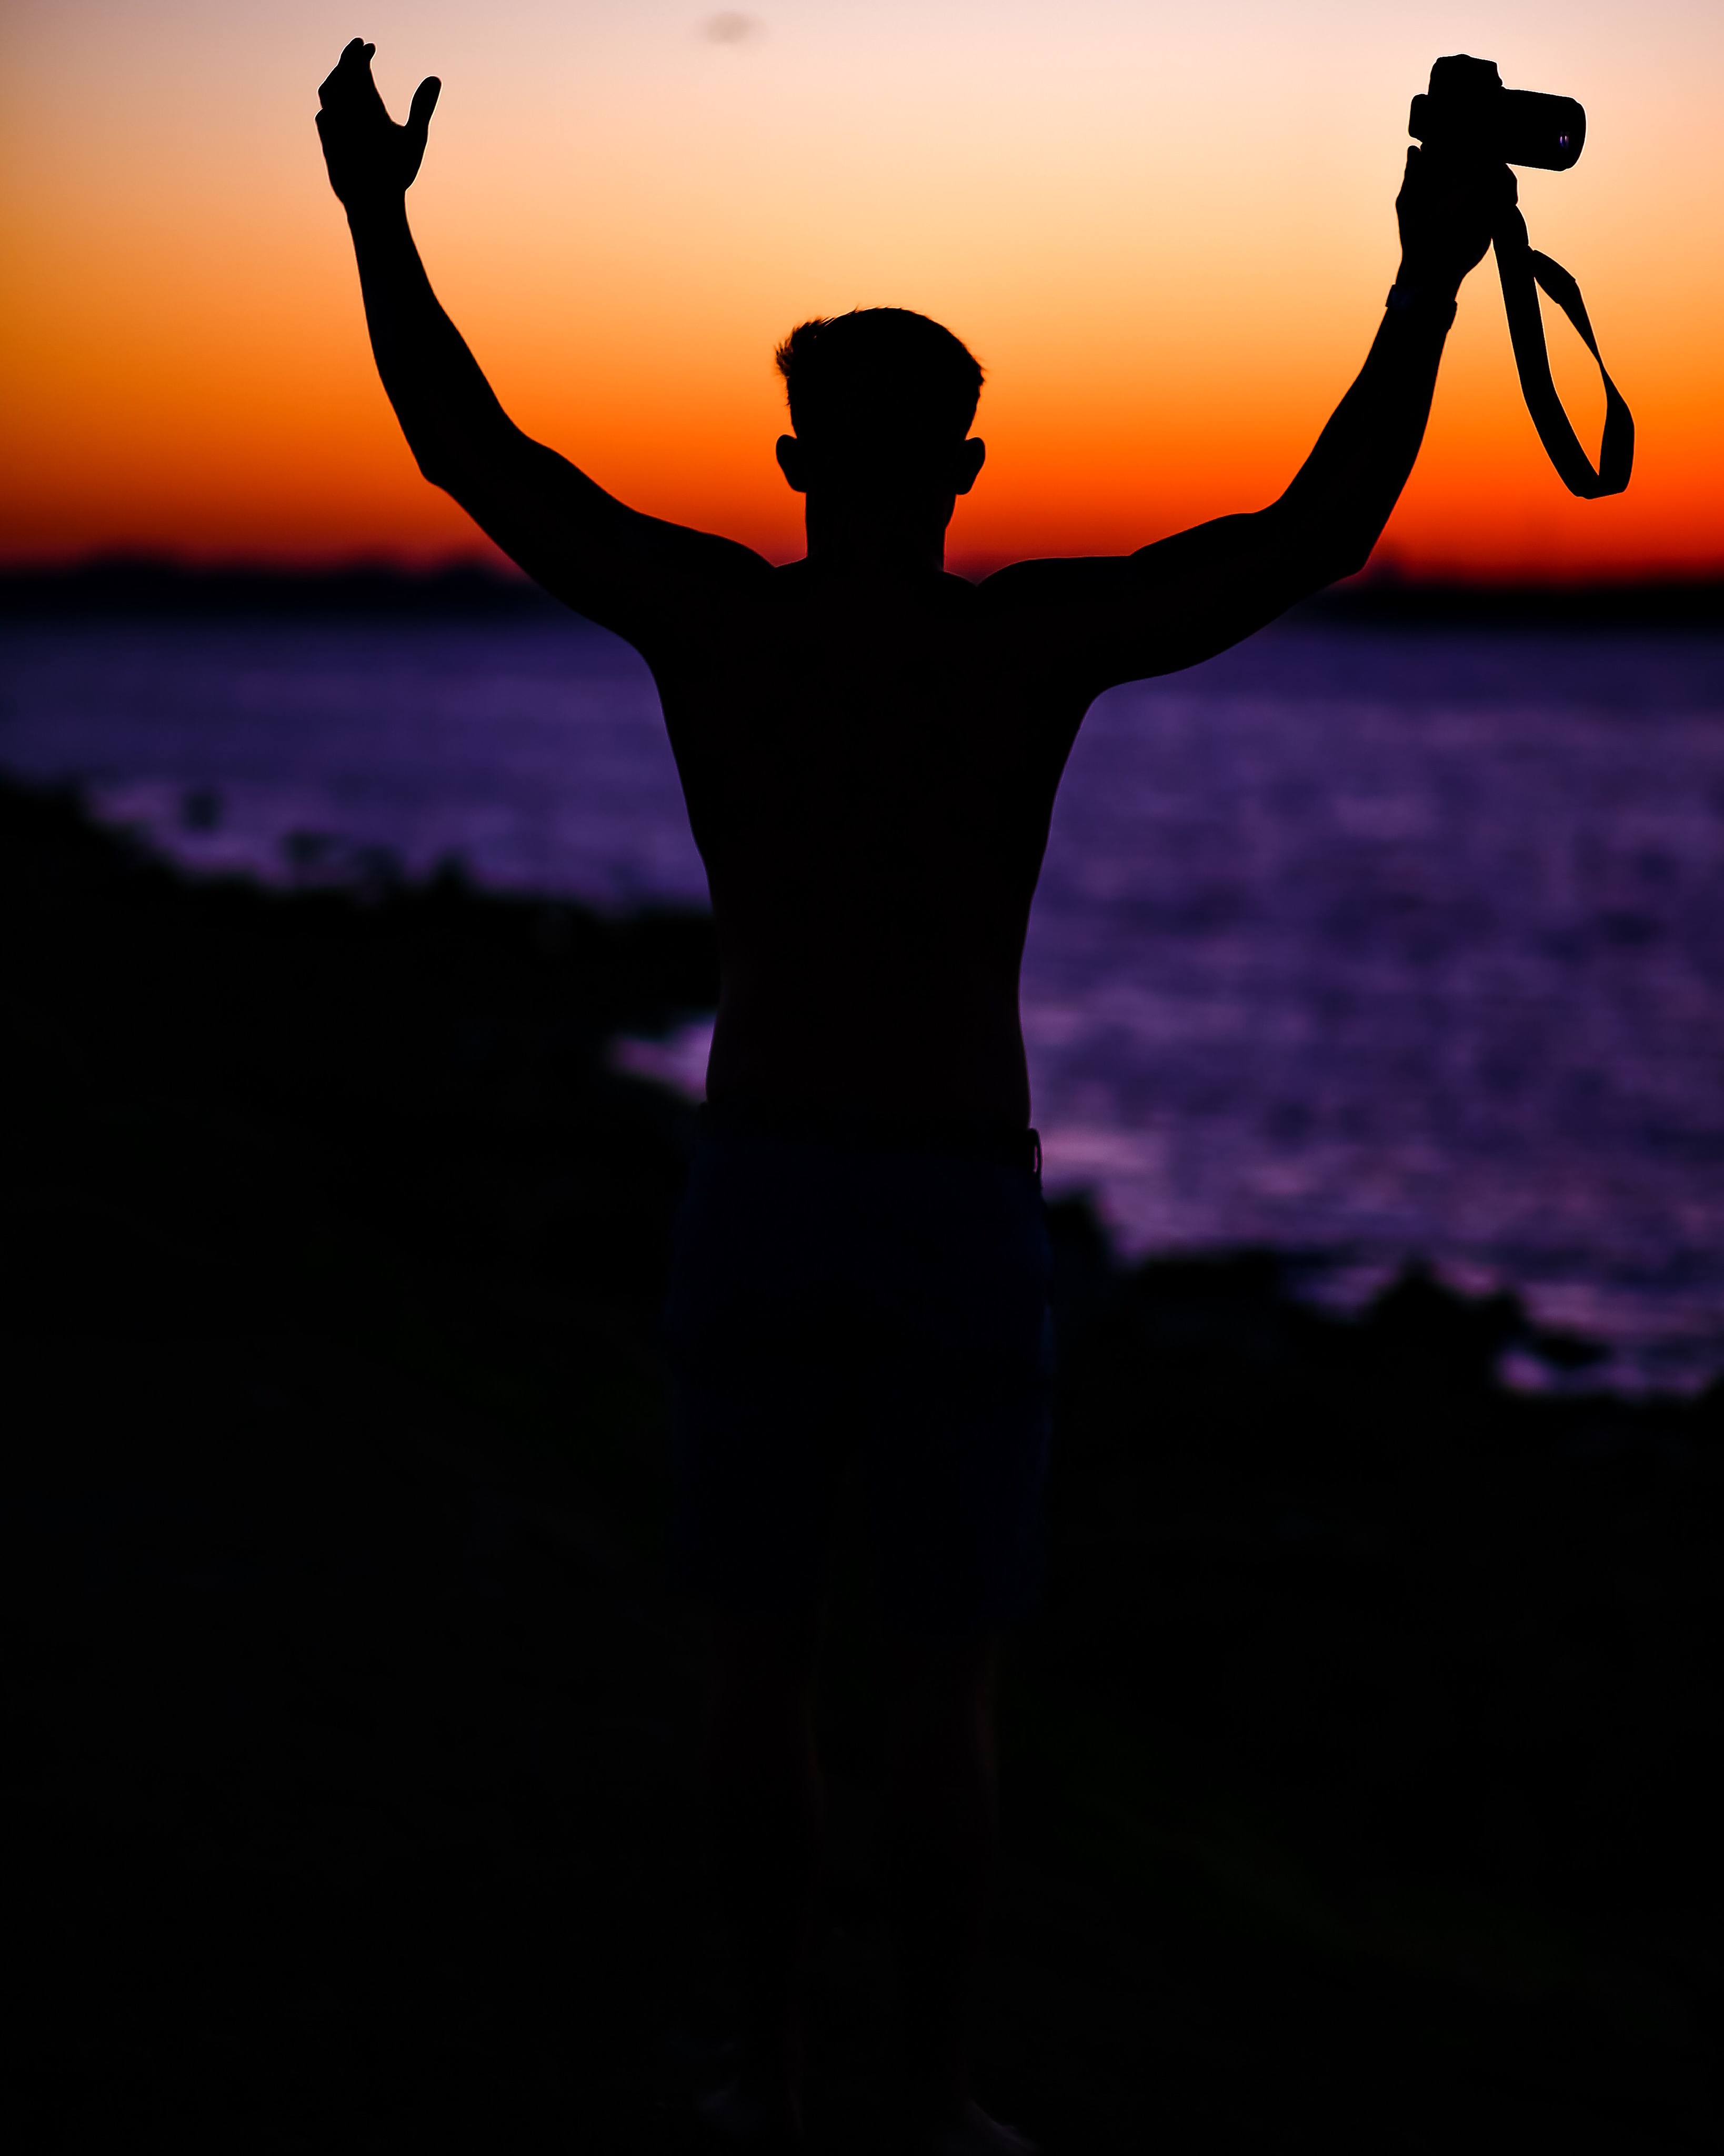
man, beach, sea, water, silhouette, person, light, sunrise, sunset, photographer, darkness